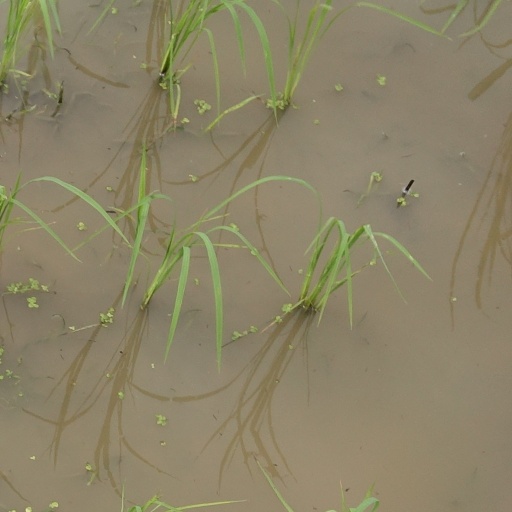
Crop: rice